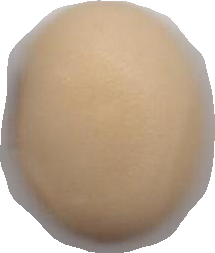
Variety: Anjasmoro